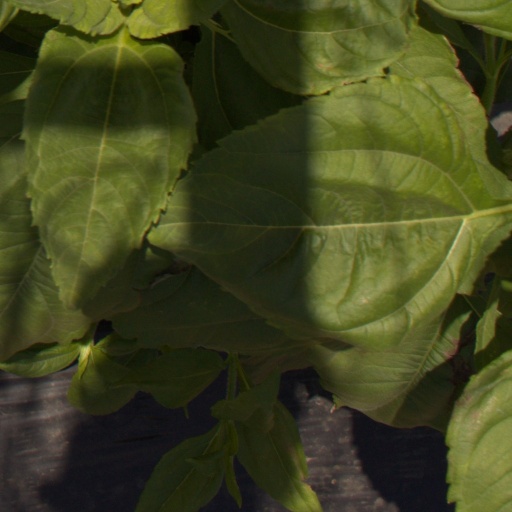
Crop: Jerusalem artichoke